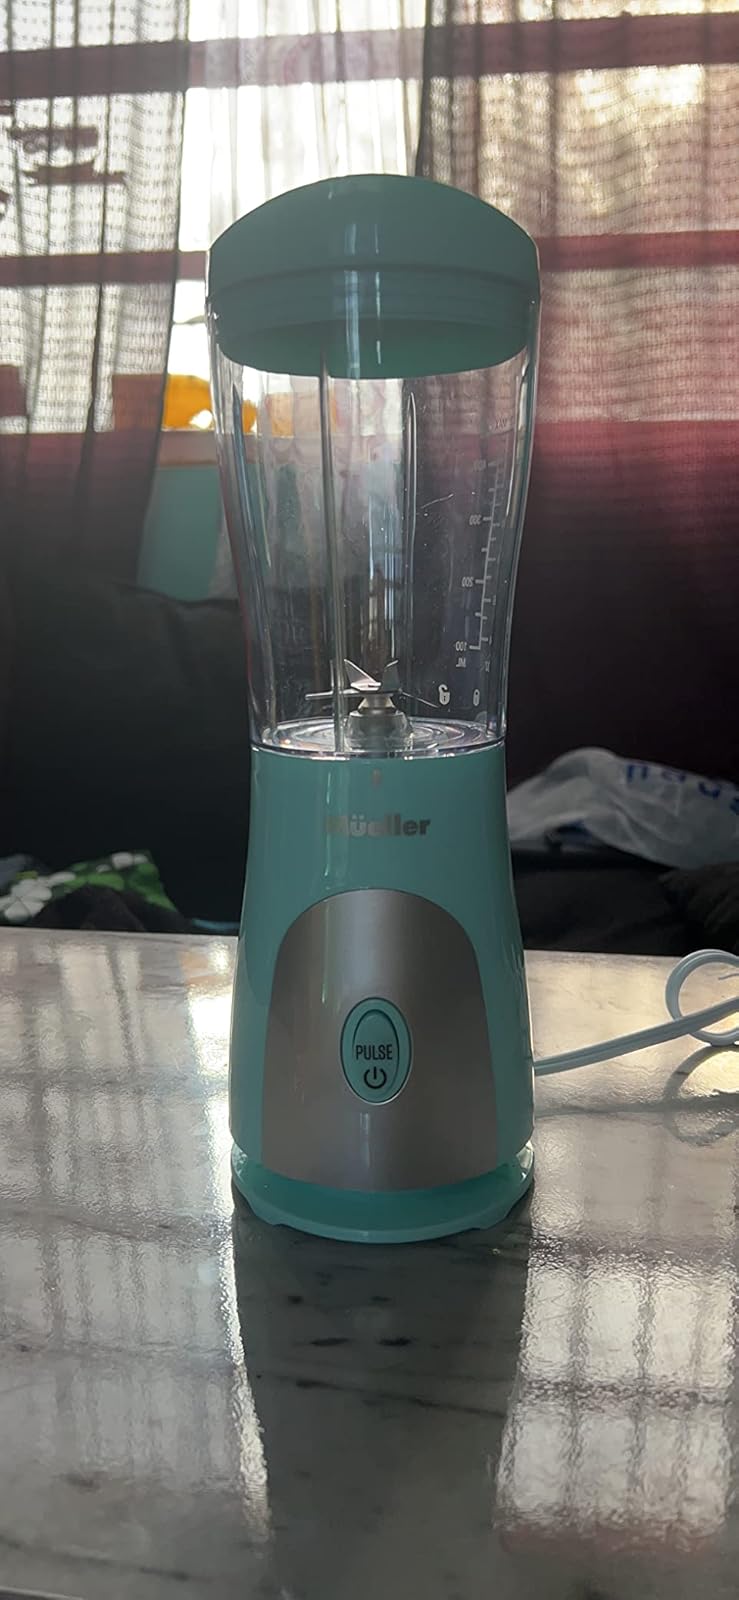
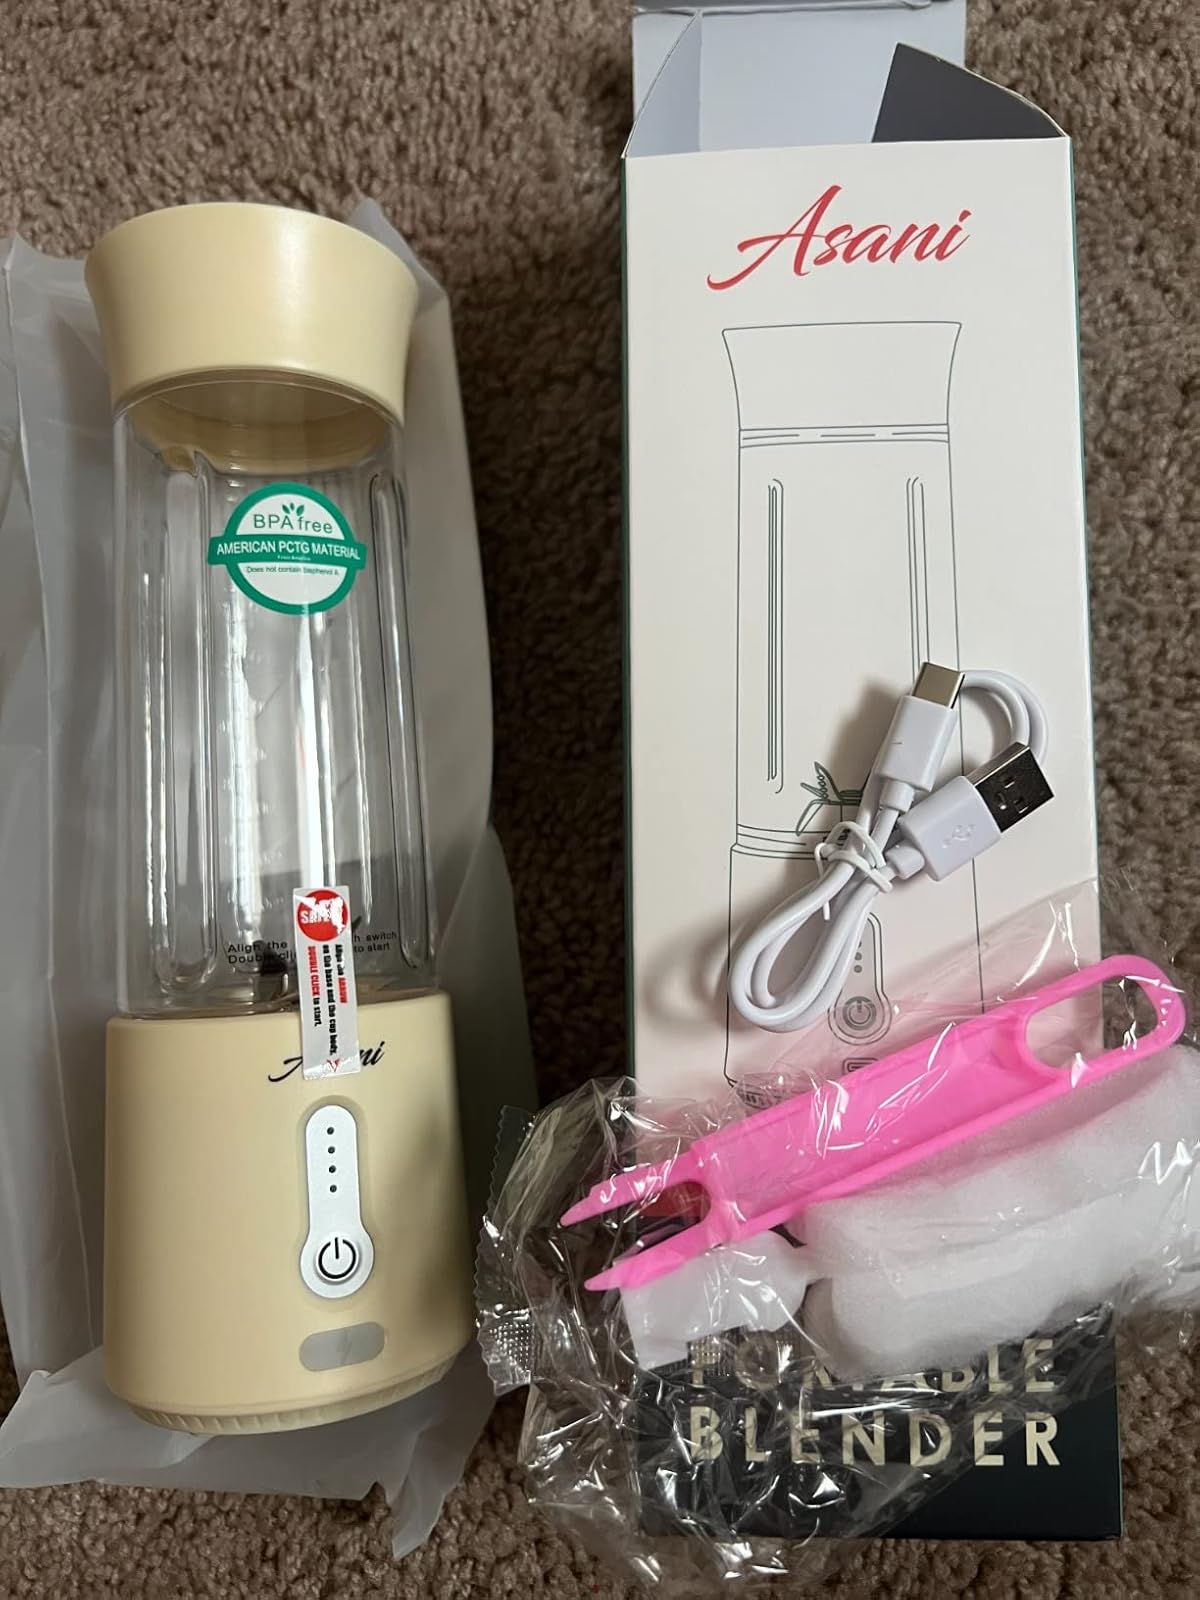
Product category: items_blender
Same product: no